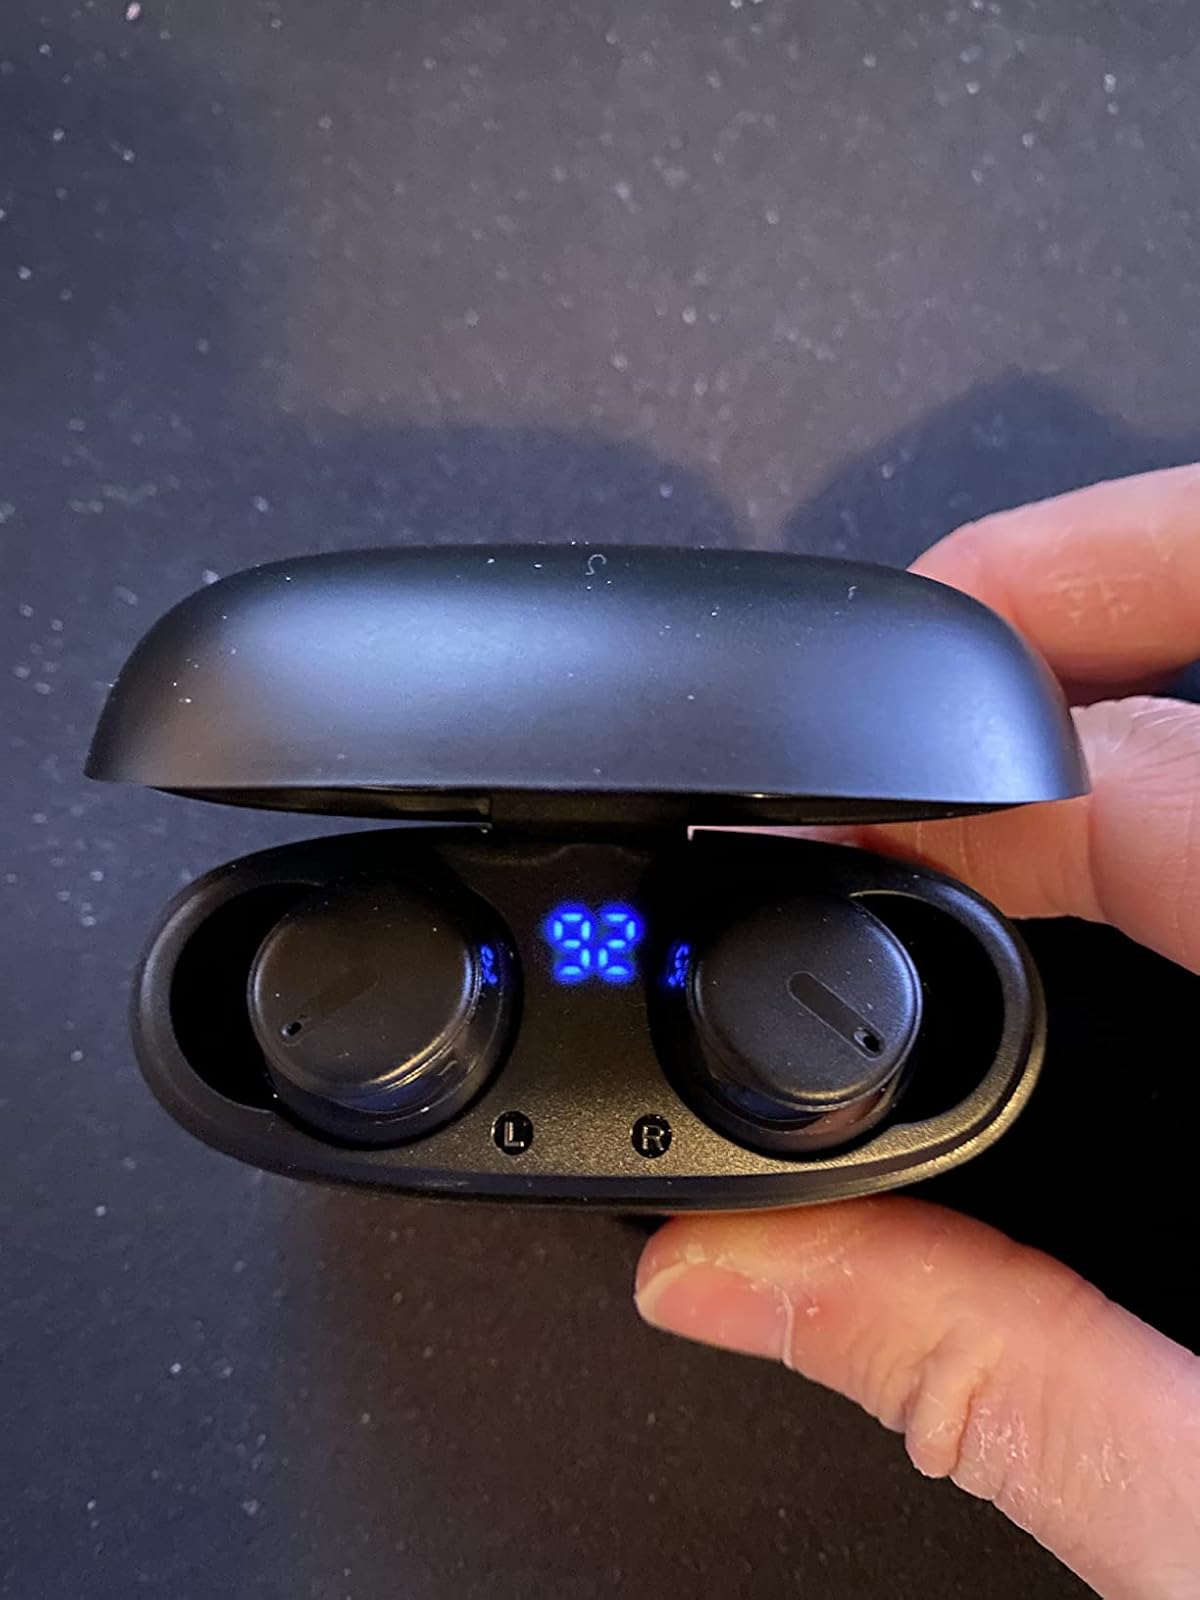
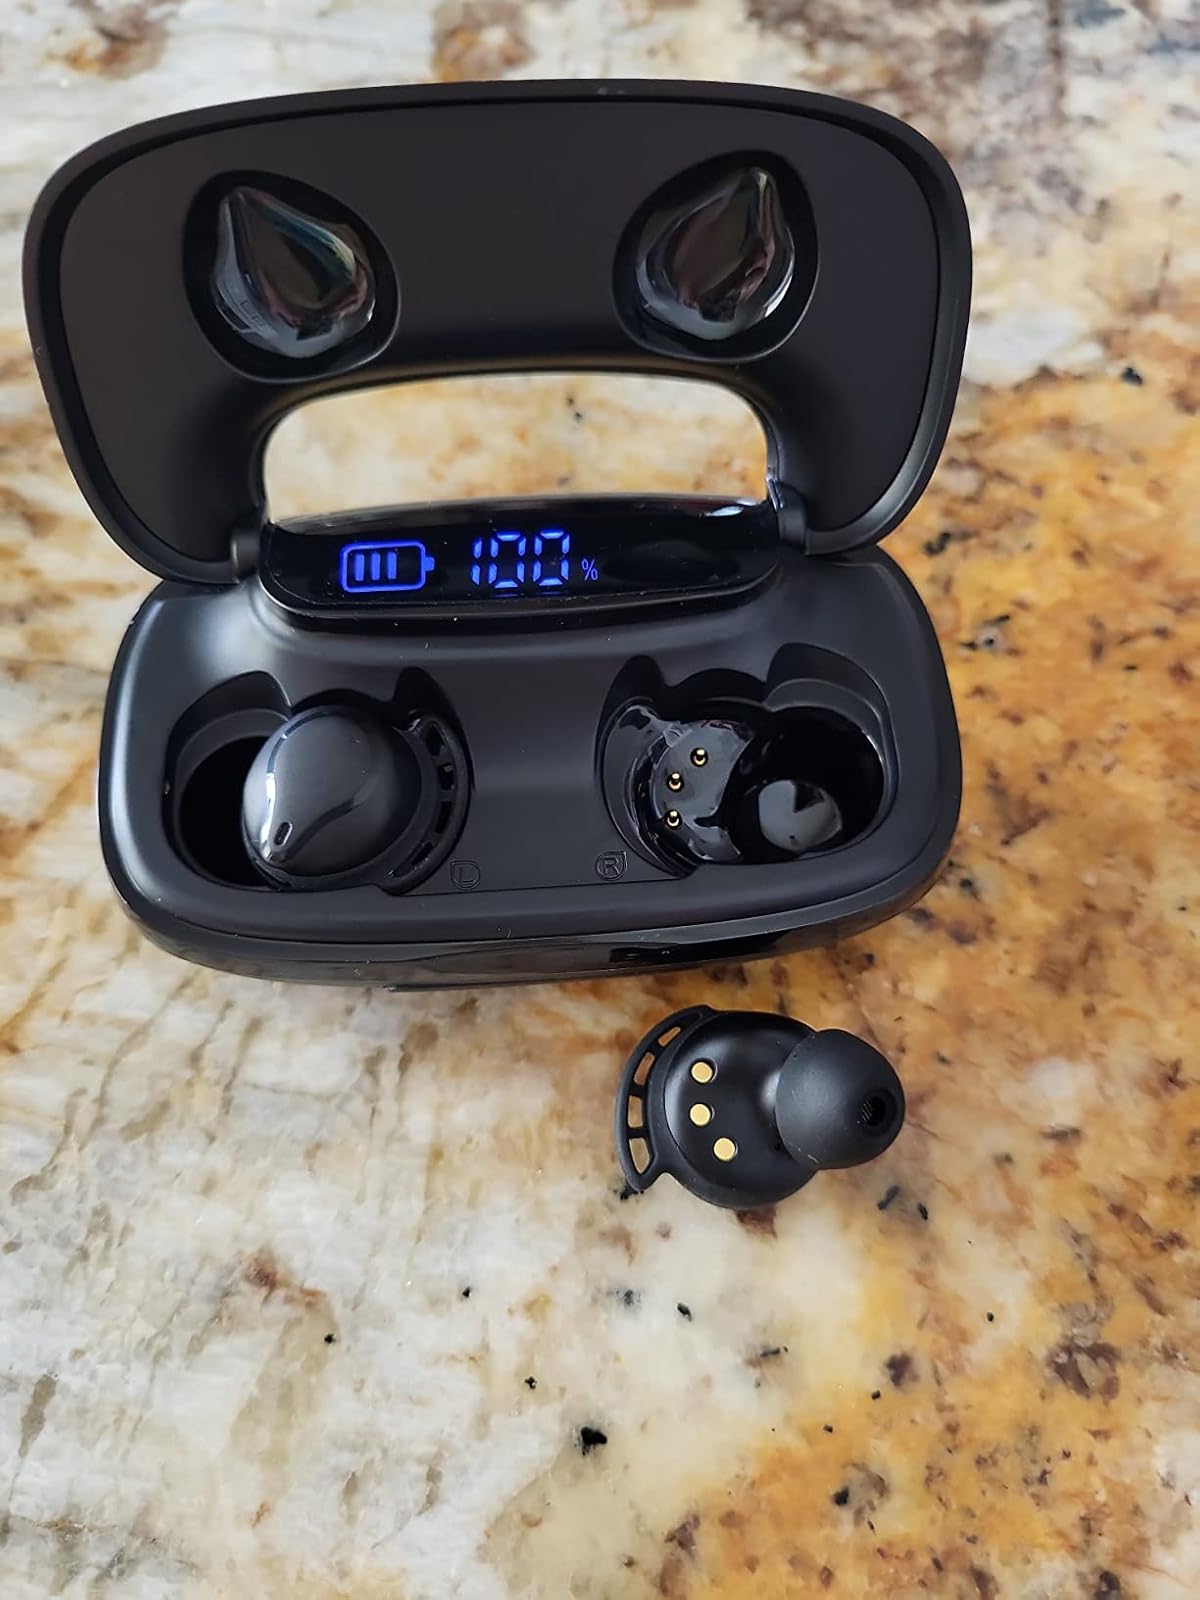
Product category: earbuds
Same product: no